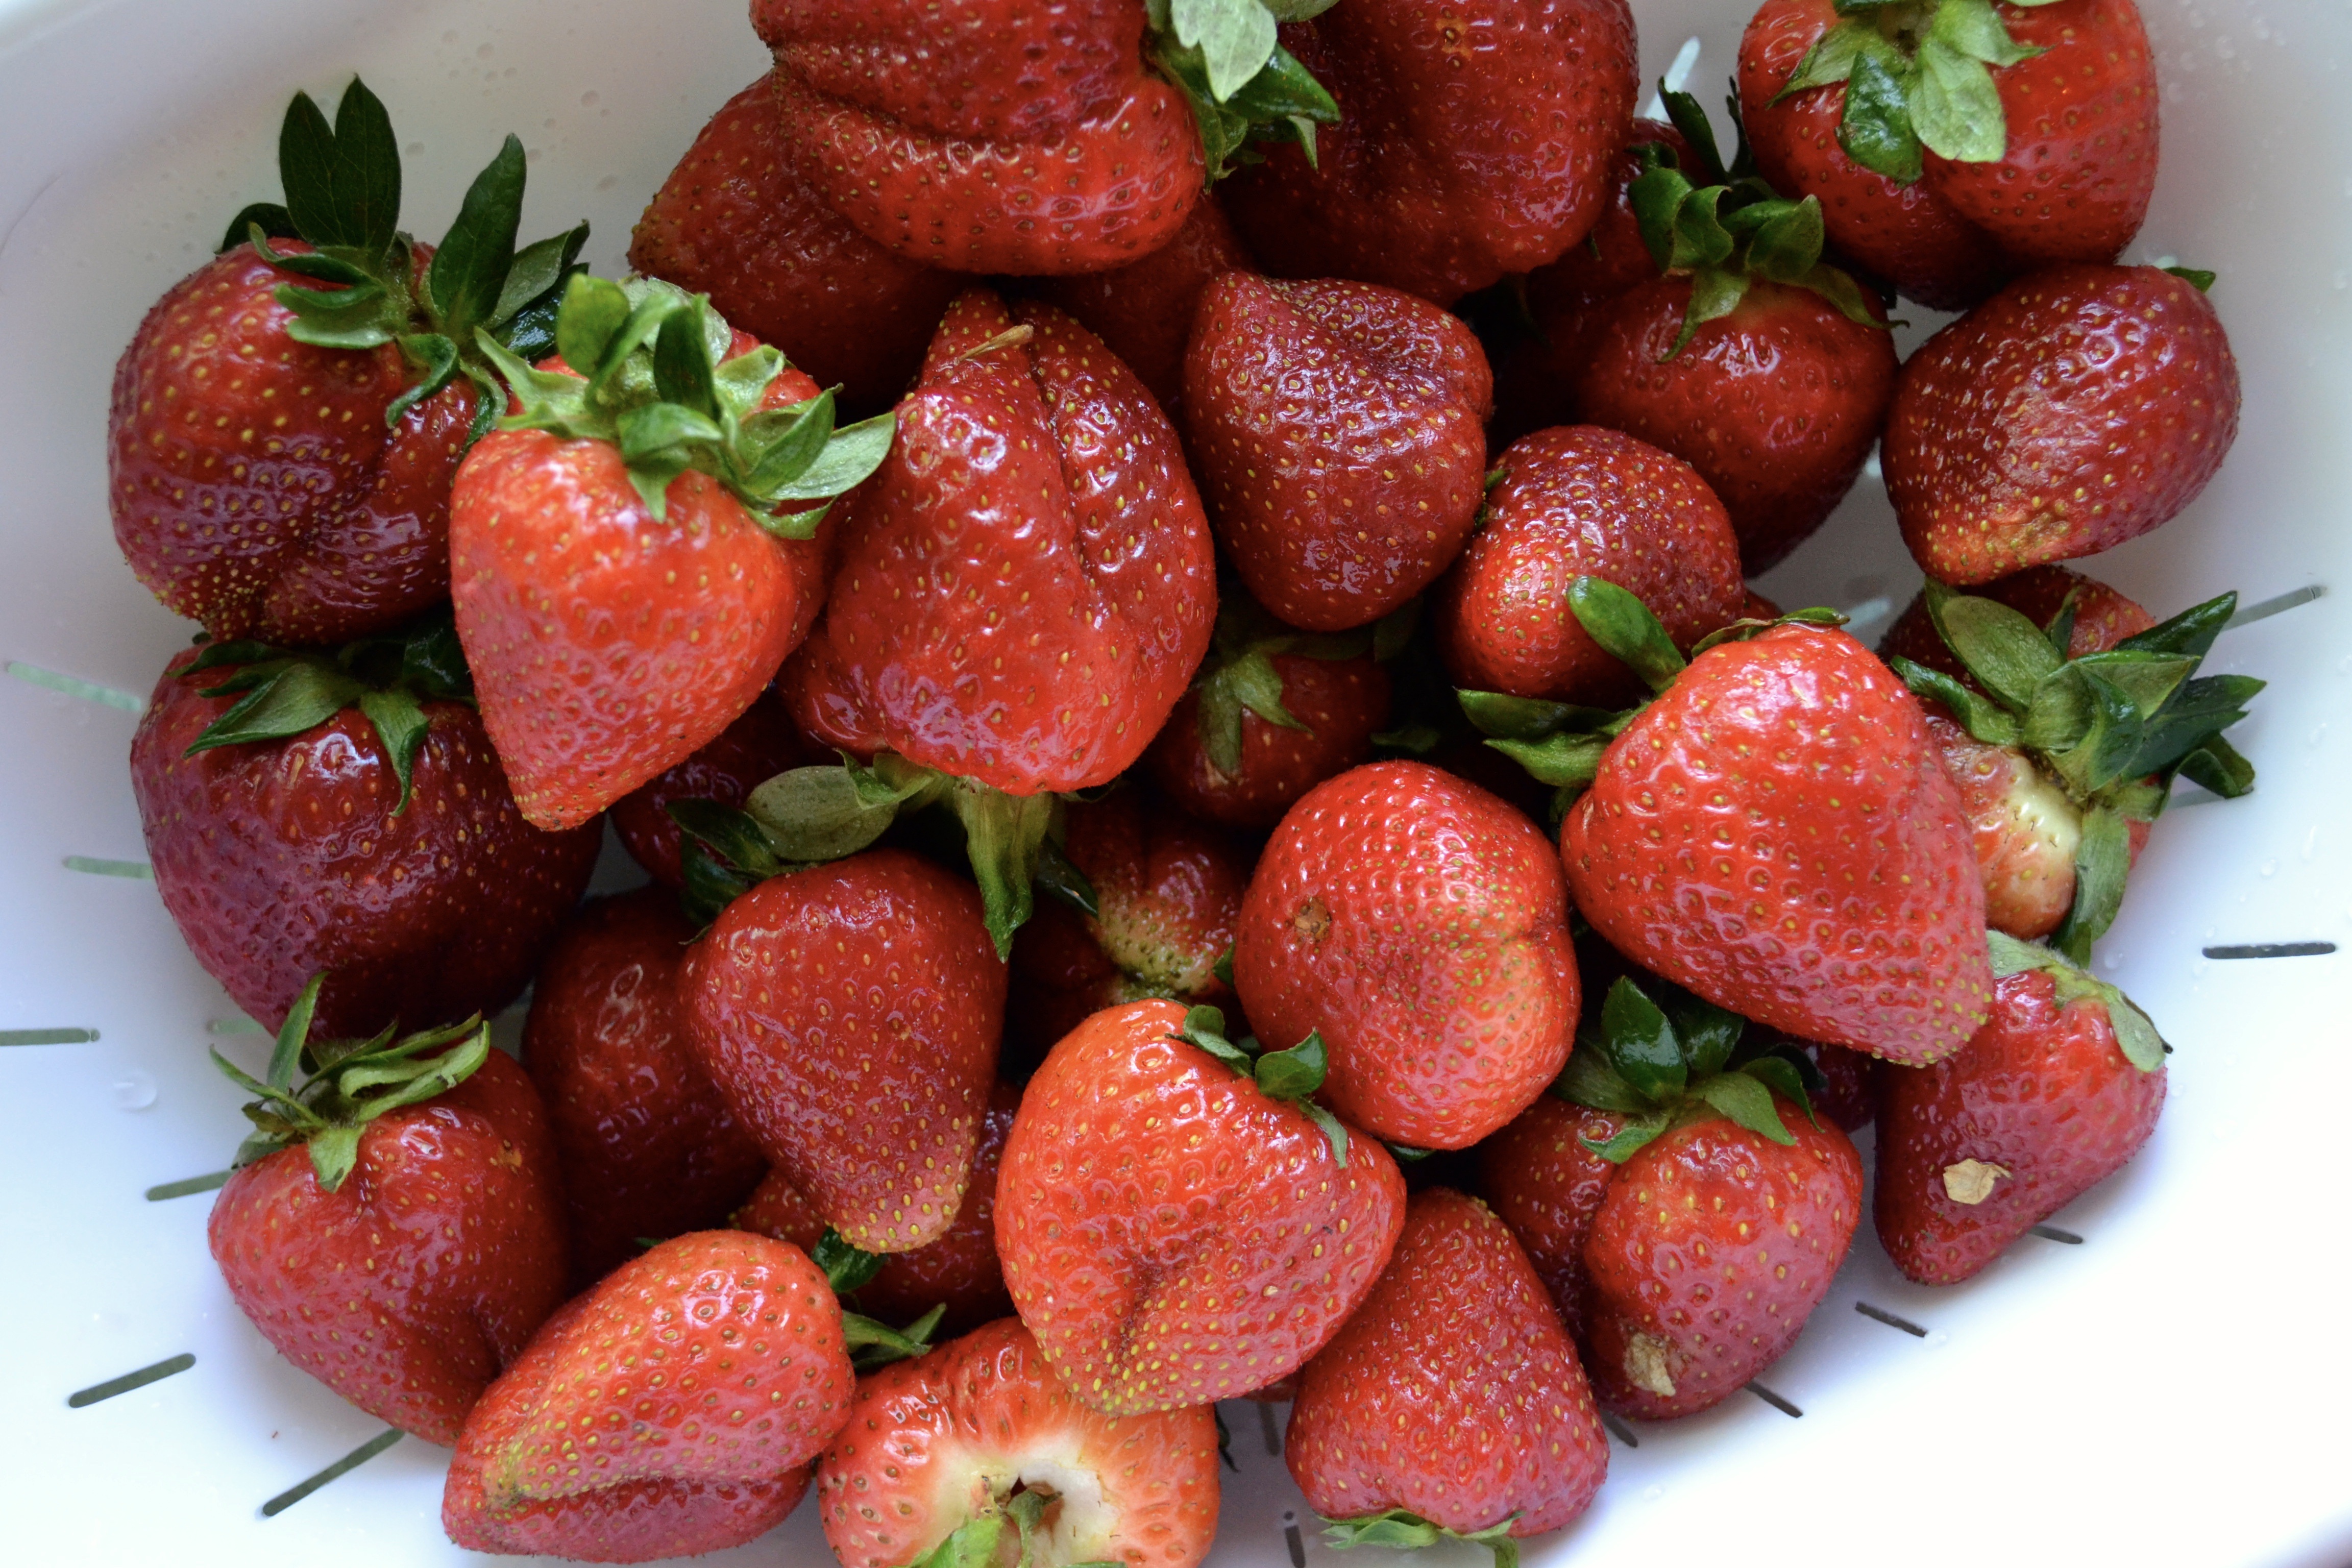
nature, plant, farm, fruit, sweet, summer, dish, food, red, produce, fresh, healthy, strawberry, eating, strawberries, organic